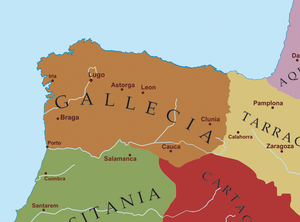
Carte des provinces romaines du nord ouest de la péninsule ibérique au début du Vème siècle, avant l'arrivée des peuples germains.
La Gallaecia, était une province romaine du nord-ouest de la péninsule Ibérique, correspondant au nord de l'actuel Portugal, aux actuelles communautés autonomes de Galice et des Asturies et aux actuelles provinces de León et de Zamora en Espagne. Sa capitale était Bracara Augusta.